Center for Interdisciplinary Law and Policy Studies

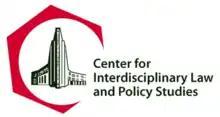

The Center for Interdisciplinary Law and Policy Studies (CILPS) at the Ohio State University's Moritz College of Law is committed to the promotion of interdisciplinary research, teaching, and public outreach designed to shed light on the nature and operation of law and legal institutions, as well as the impacts of law on society and culture.